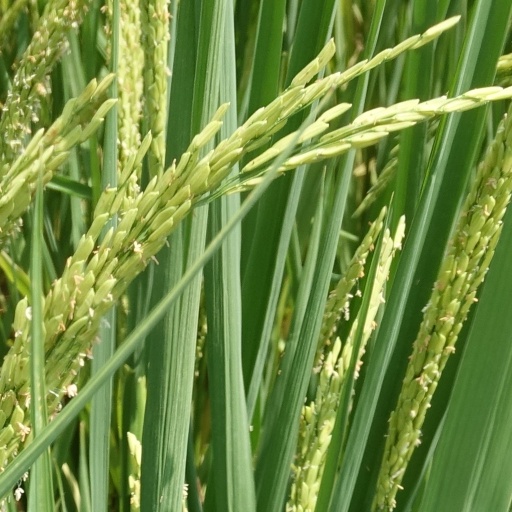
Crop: rice